Jonas Patrik Ljungström

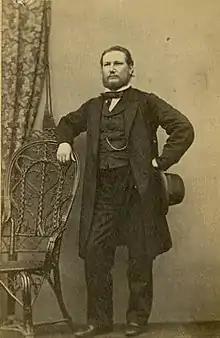
Jonas Patrick Ljungström,

Jonas Patrik Ljungström (12 March 1827 – 22 October 1898) was a Swedish cartographer, geodesist, and teacher at the Royal Institute of Technology.